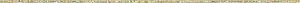
La Tapisserie de Bayeux, aussi connue sous le nom de Tapisserie de la reine Mathilde, et plus anciennement «
La tapisserie de Bayeux, aussi connue sous le nom de « tapisserie de la reine Mathilde », et plus anciennement « Telle du Conquest » est une broderie du XIᵉ siècle inscrite depuis 2007 au registre Mémoire du monde par l'UNESCO.